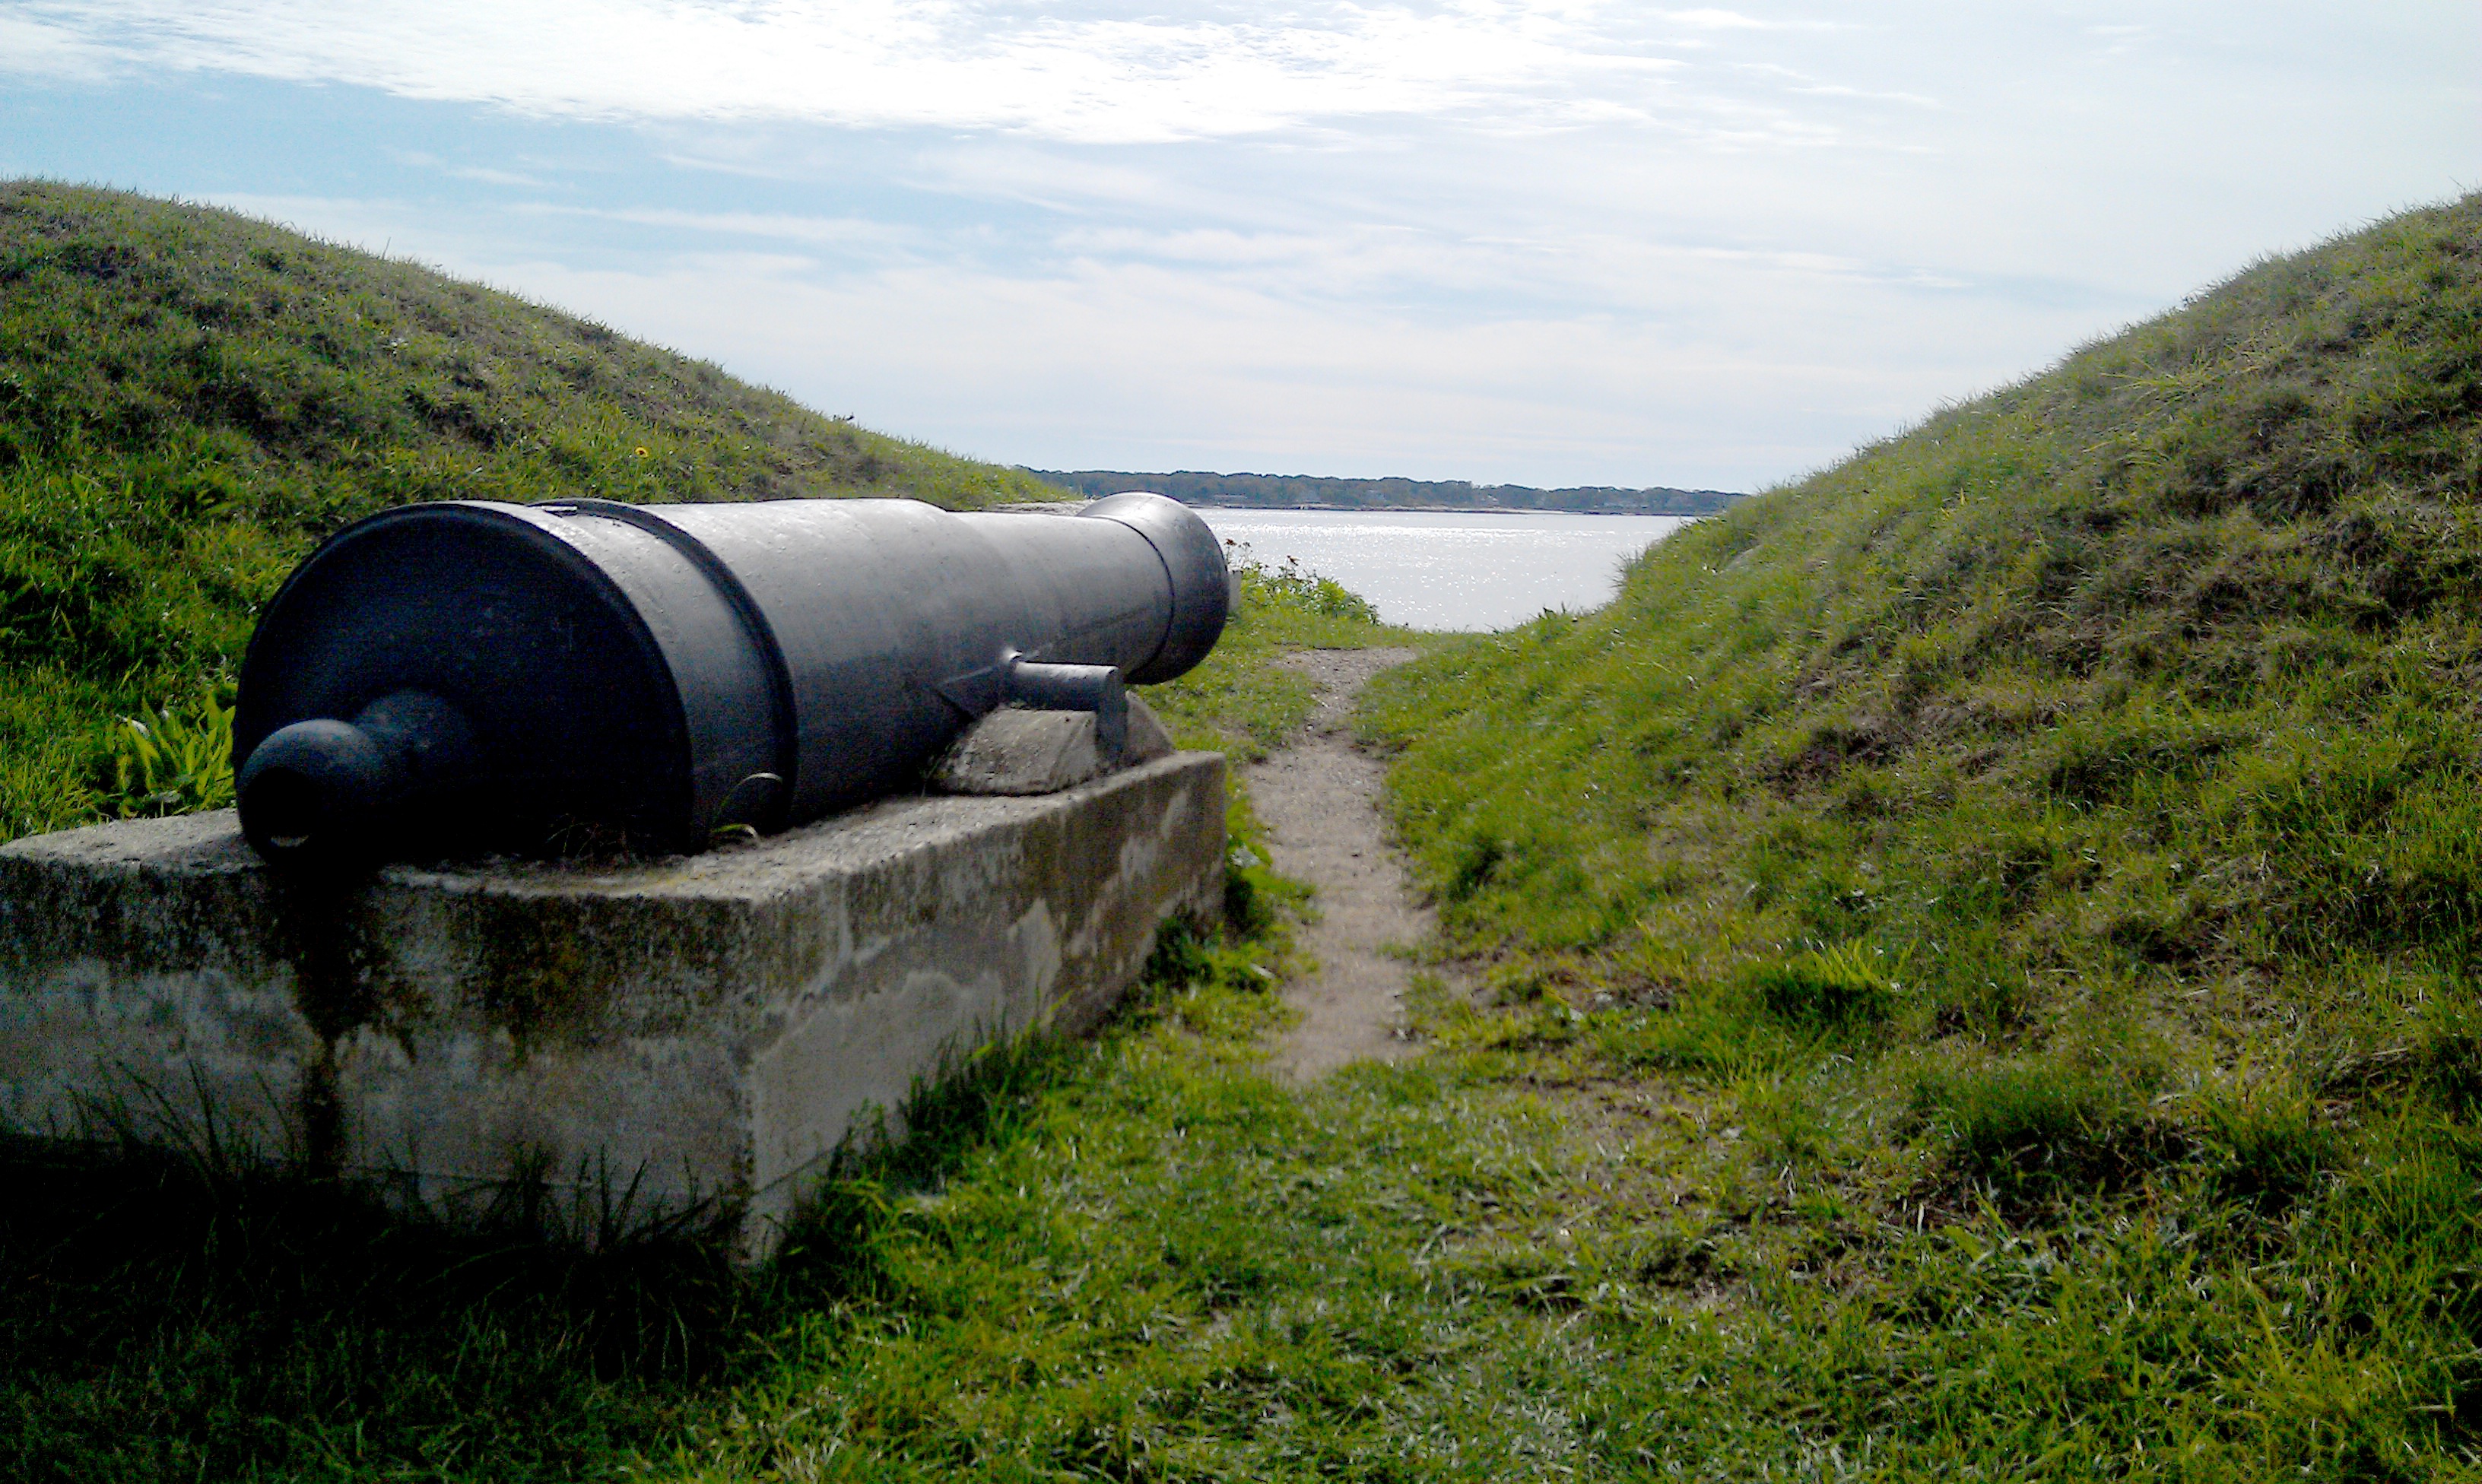
water, grass, sky, vintage, hill, old, monument, travel, military, transport, army, metal, landmark, historic, tourism, weapon, waterway, war, battle, gun, history, fort, cannon, iron, historical, battlefield, defense, artillery, rural area, new england